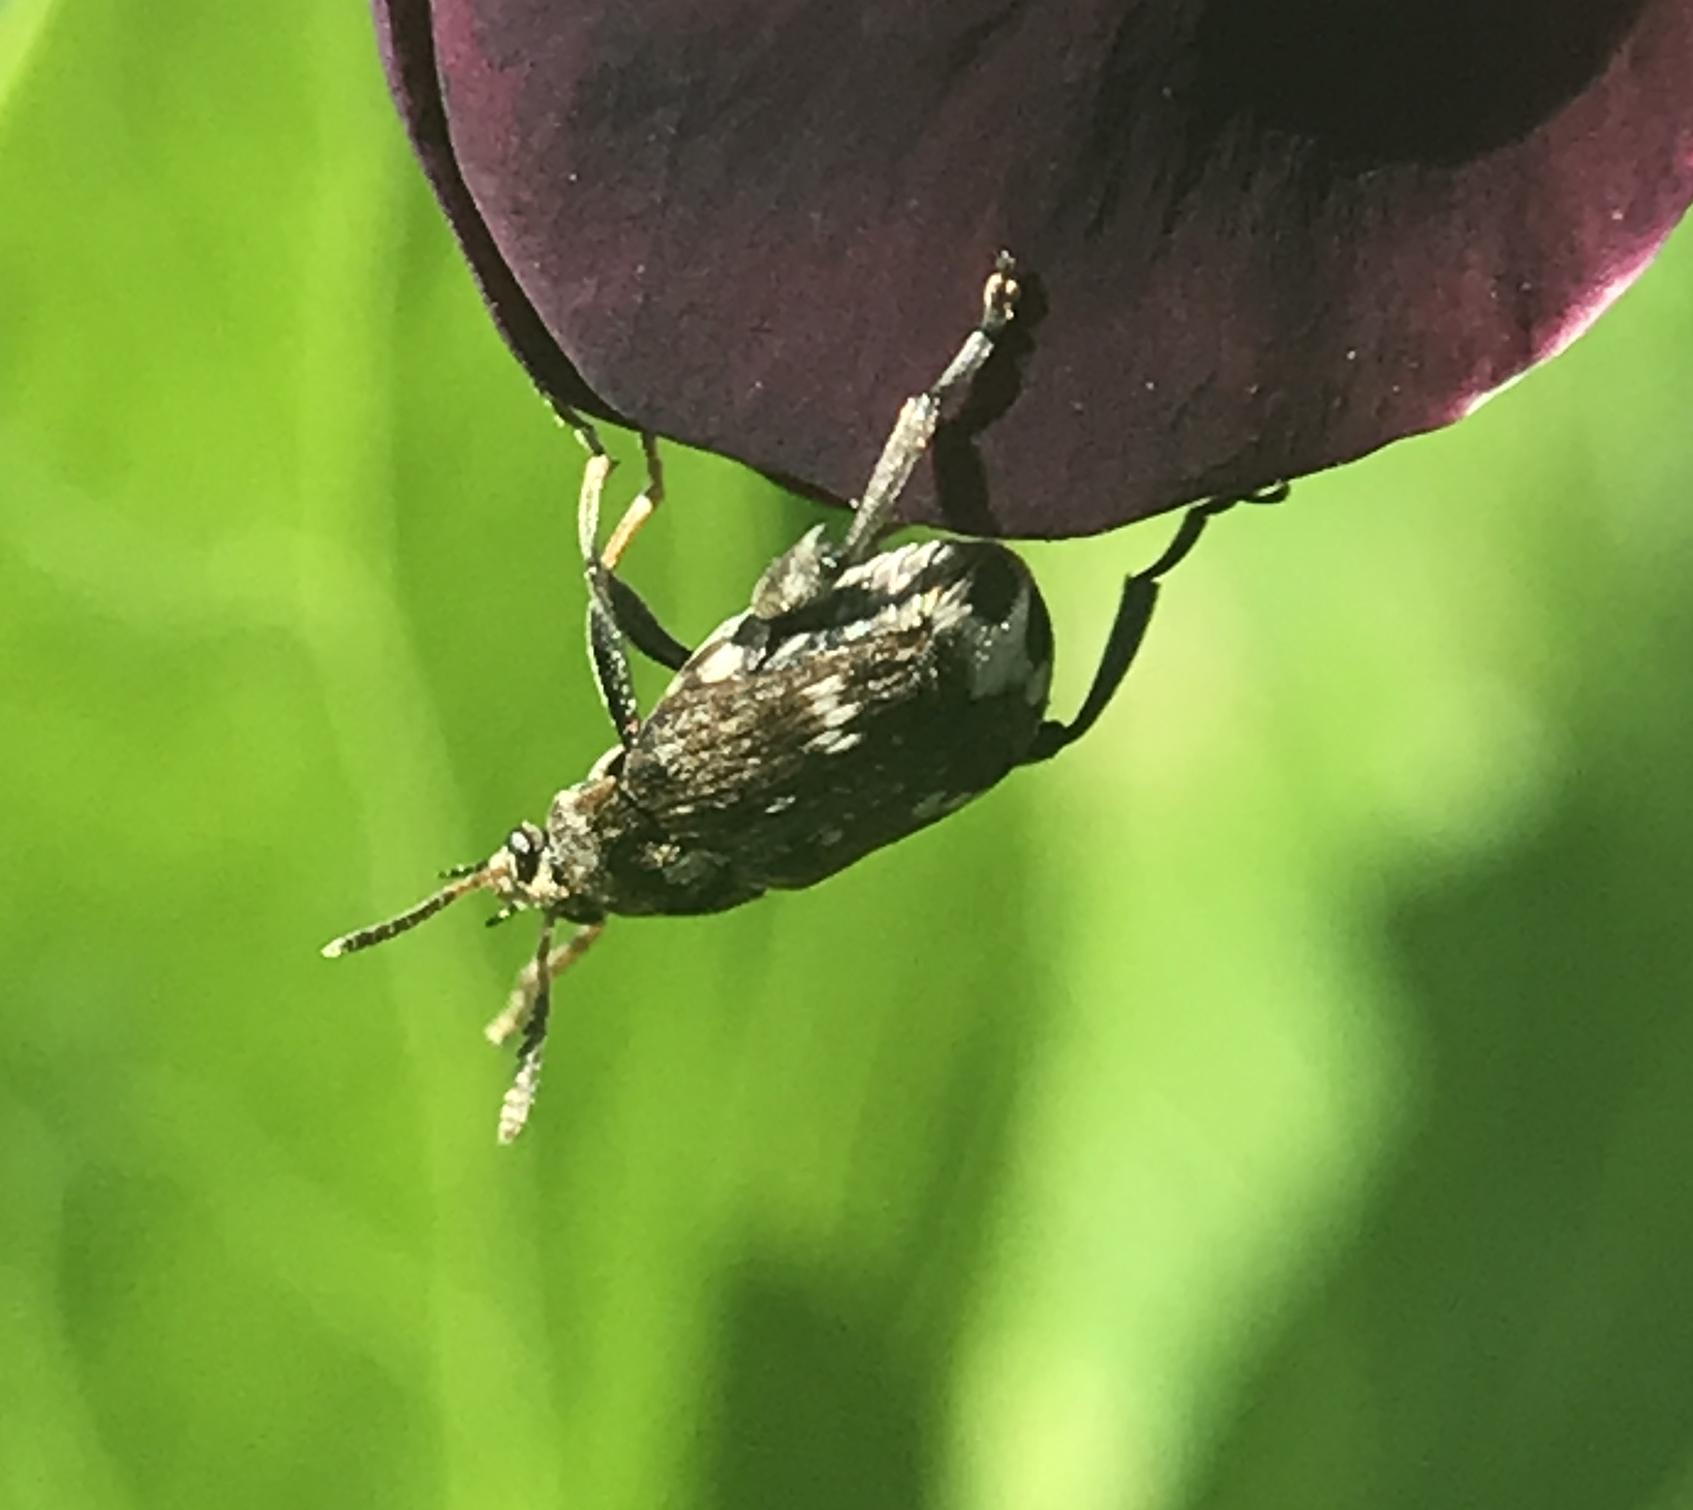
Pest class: pea_weevil